Theatre of Scotland

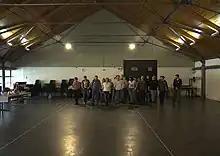
Rehearsal room at the Citizens Theatre in Glasgow

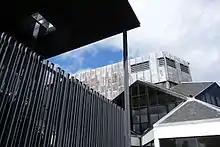
Eden Court Theatre, Inverness

In the later nineteenth century, Scottish music hall was at its height, but in the earlier part of the century, there were many adaptations of historical material, particularly the novels of Walter Scott. Scott was keenly interested in drama, becoming a shareholder in the Theatre Royal, Edinburgh. Baillie's Highland themed "The Family Legend" was first produced in Edinburgh in 1810 with the help of Scott, as part of a deliberate attempt to stimulate a national Scottish drama. Scott also wrote five plays, of which "Hallidon Hill" (1822) and "MacDuff's Cross" (1822), were patriotic Scottish histories. Adaptations of the Waverley novels, largely first performed in minor theatres rather than the larger Patent theatres, included "The Lady in the Lake" (1817), "The Heart of Midlothian" (1819/1820), and "Rob Roy", which underwent over 1,000 performances in Scotland in this period. Also adapted for the stage were "Guy Mannering" (1817), "The Bride of Lammermoor", "The Antiquary" (1820), "Waverley" (1823) and "The Abbot". These highly popular plays saw the social range and size of the audience for theatre expand and helped shape theatre going practices in Scotland for the rest of the century.